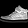
Label: Sneaker